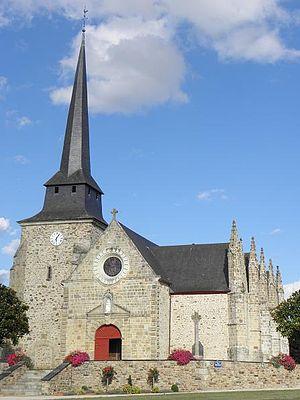
Eglise de Moutiers (35)
Cet article recense les bâtiments protégés au titre des monuments historiques d’Ille-et-Vilaine, en France.